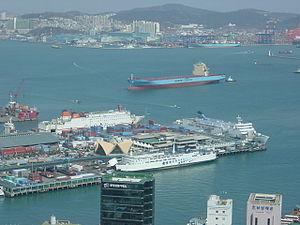
Le port de Pusan, en coréen : 부산항, est un port situé à Pusan en Corée du Sud.